Beit Terezin

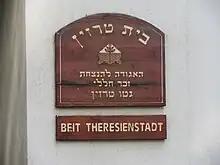
Sign at the entrance of Beit Terezin

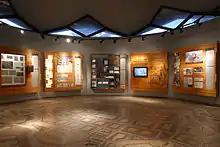
Interior view of the Rotunda

Beit Terezin's planning had to take into account the limited financial means of the association in memory of the martyrs of Theresienstadt. The design of the complex was developed by the architect Albin Glaser, himself a survivor of the Theresienstadt concentration camp. His design is an interior in simple architecture, the rooms of which can be used for a variety of purposes. The central element is the twelve-sided rotunda made of reddish-brown bricks, whose ground plan and material are intended to remind us of the Theresienstadt fortress, which originally served as a memorial hall and place of remembrance. Today it is the main room of the Beit Theresienstadt Museum and the core of Beit Terezin with its permanent exhibition.